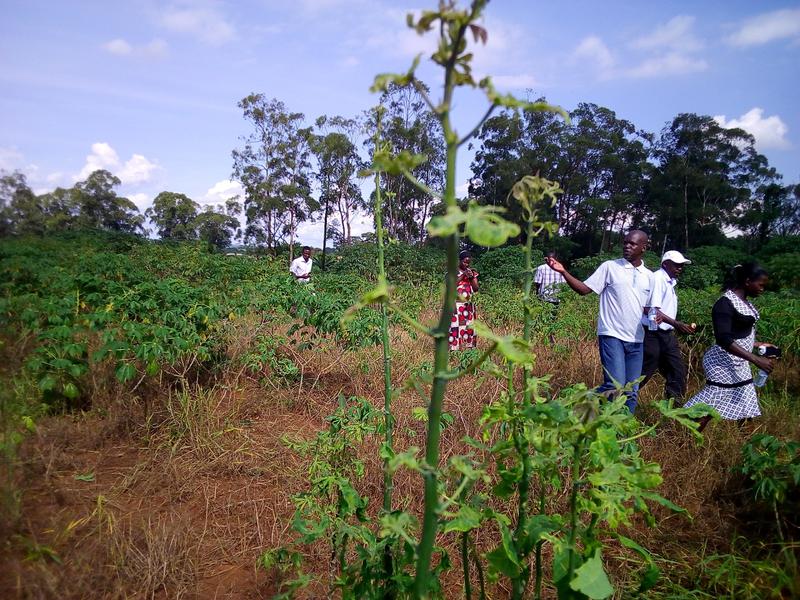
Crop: cassava
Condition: mosaic_disease